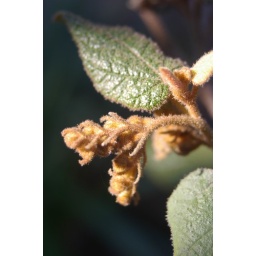
some weird plant in my garden, interesting fuzzy texture - it's my fuzzy flower